Bayan Lepas

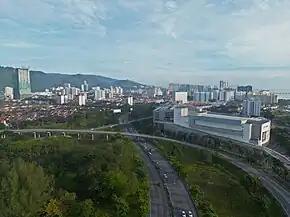
A stretch of the Tun Dr Lim Chong Eu Expressway near Queensbay Mall, facing northwards

Queensbay Mall, the largest shopping mall by area in George Town, is one of the major retail destinations in the city. With a gross built-up area of , the mall contains more than 400 outlets, as well as a cinema and other entertainment options. Additionally, Sunshine Square, a department store of local retail chain Suiwah Corporation, serves the immediate neighbourhood of Bayan Baru.